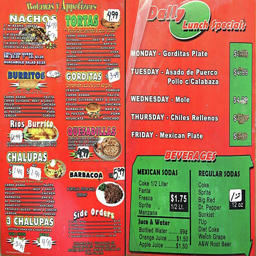
pages and 8 of the menu .